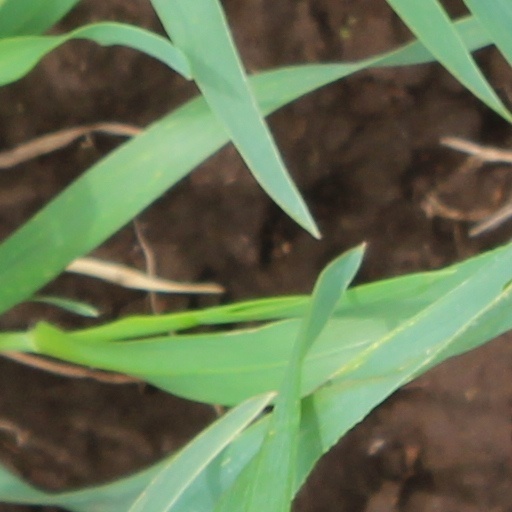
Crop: wheat